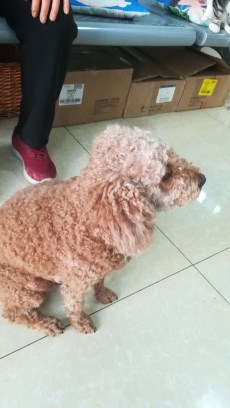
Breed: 7449-n000128-teddy